Amit Sahni Ki List

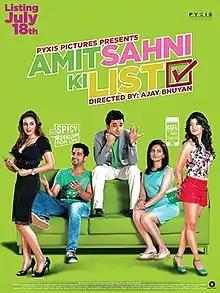
Film poster

Amit Sahni Ki List is a 2014 Indian Hindi-language romantic comedy film produced by Pyxis Pictures, and directed by Ajay Bhuyan. The film stars Vir Das, Vega Tamotia and Anindita Nayar, and features Kavi Shastri, Natasha Rastogi and Duboree Das in supporting roles. It is co-produced by Tina Nagpaul, Kavita Kulkarni and Sujata Vemuri under the banner of Pyxis Pictures. The film was released on 18 July 2014.